Sheila North

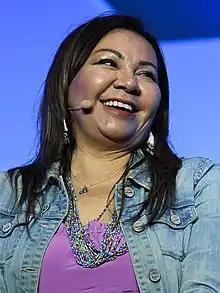
North in 2022

Sheila North is a Cree leader and journalist, who formerly served as Grand Chief of Manitoba Keewatinowi Okimakanak.